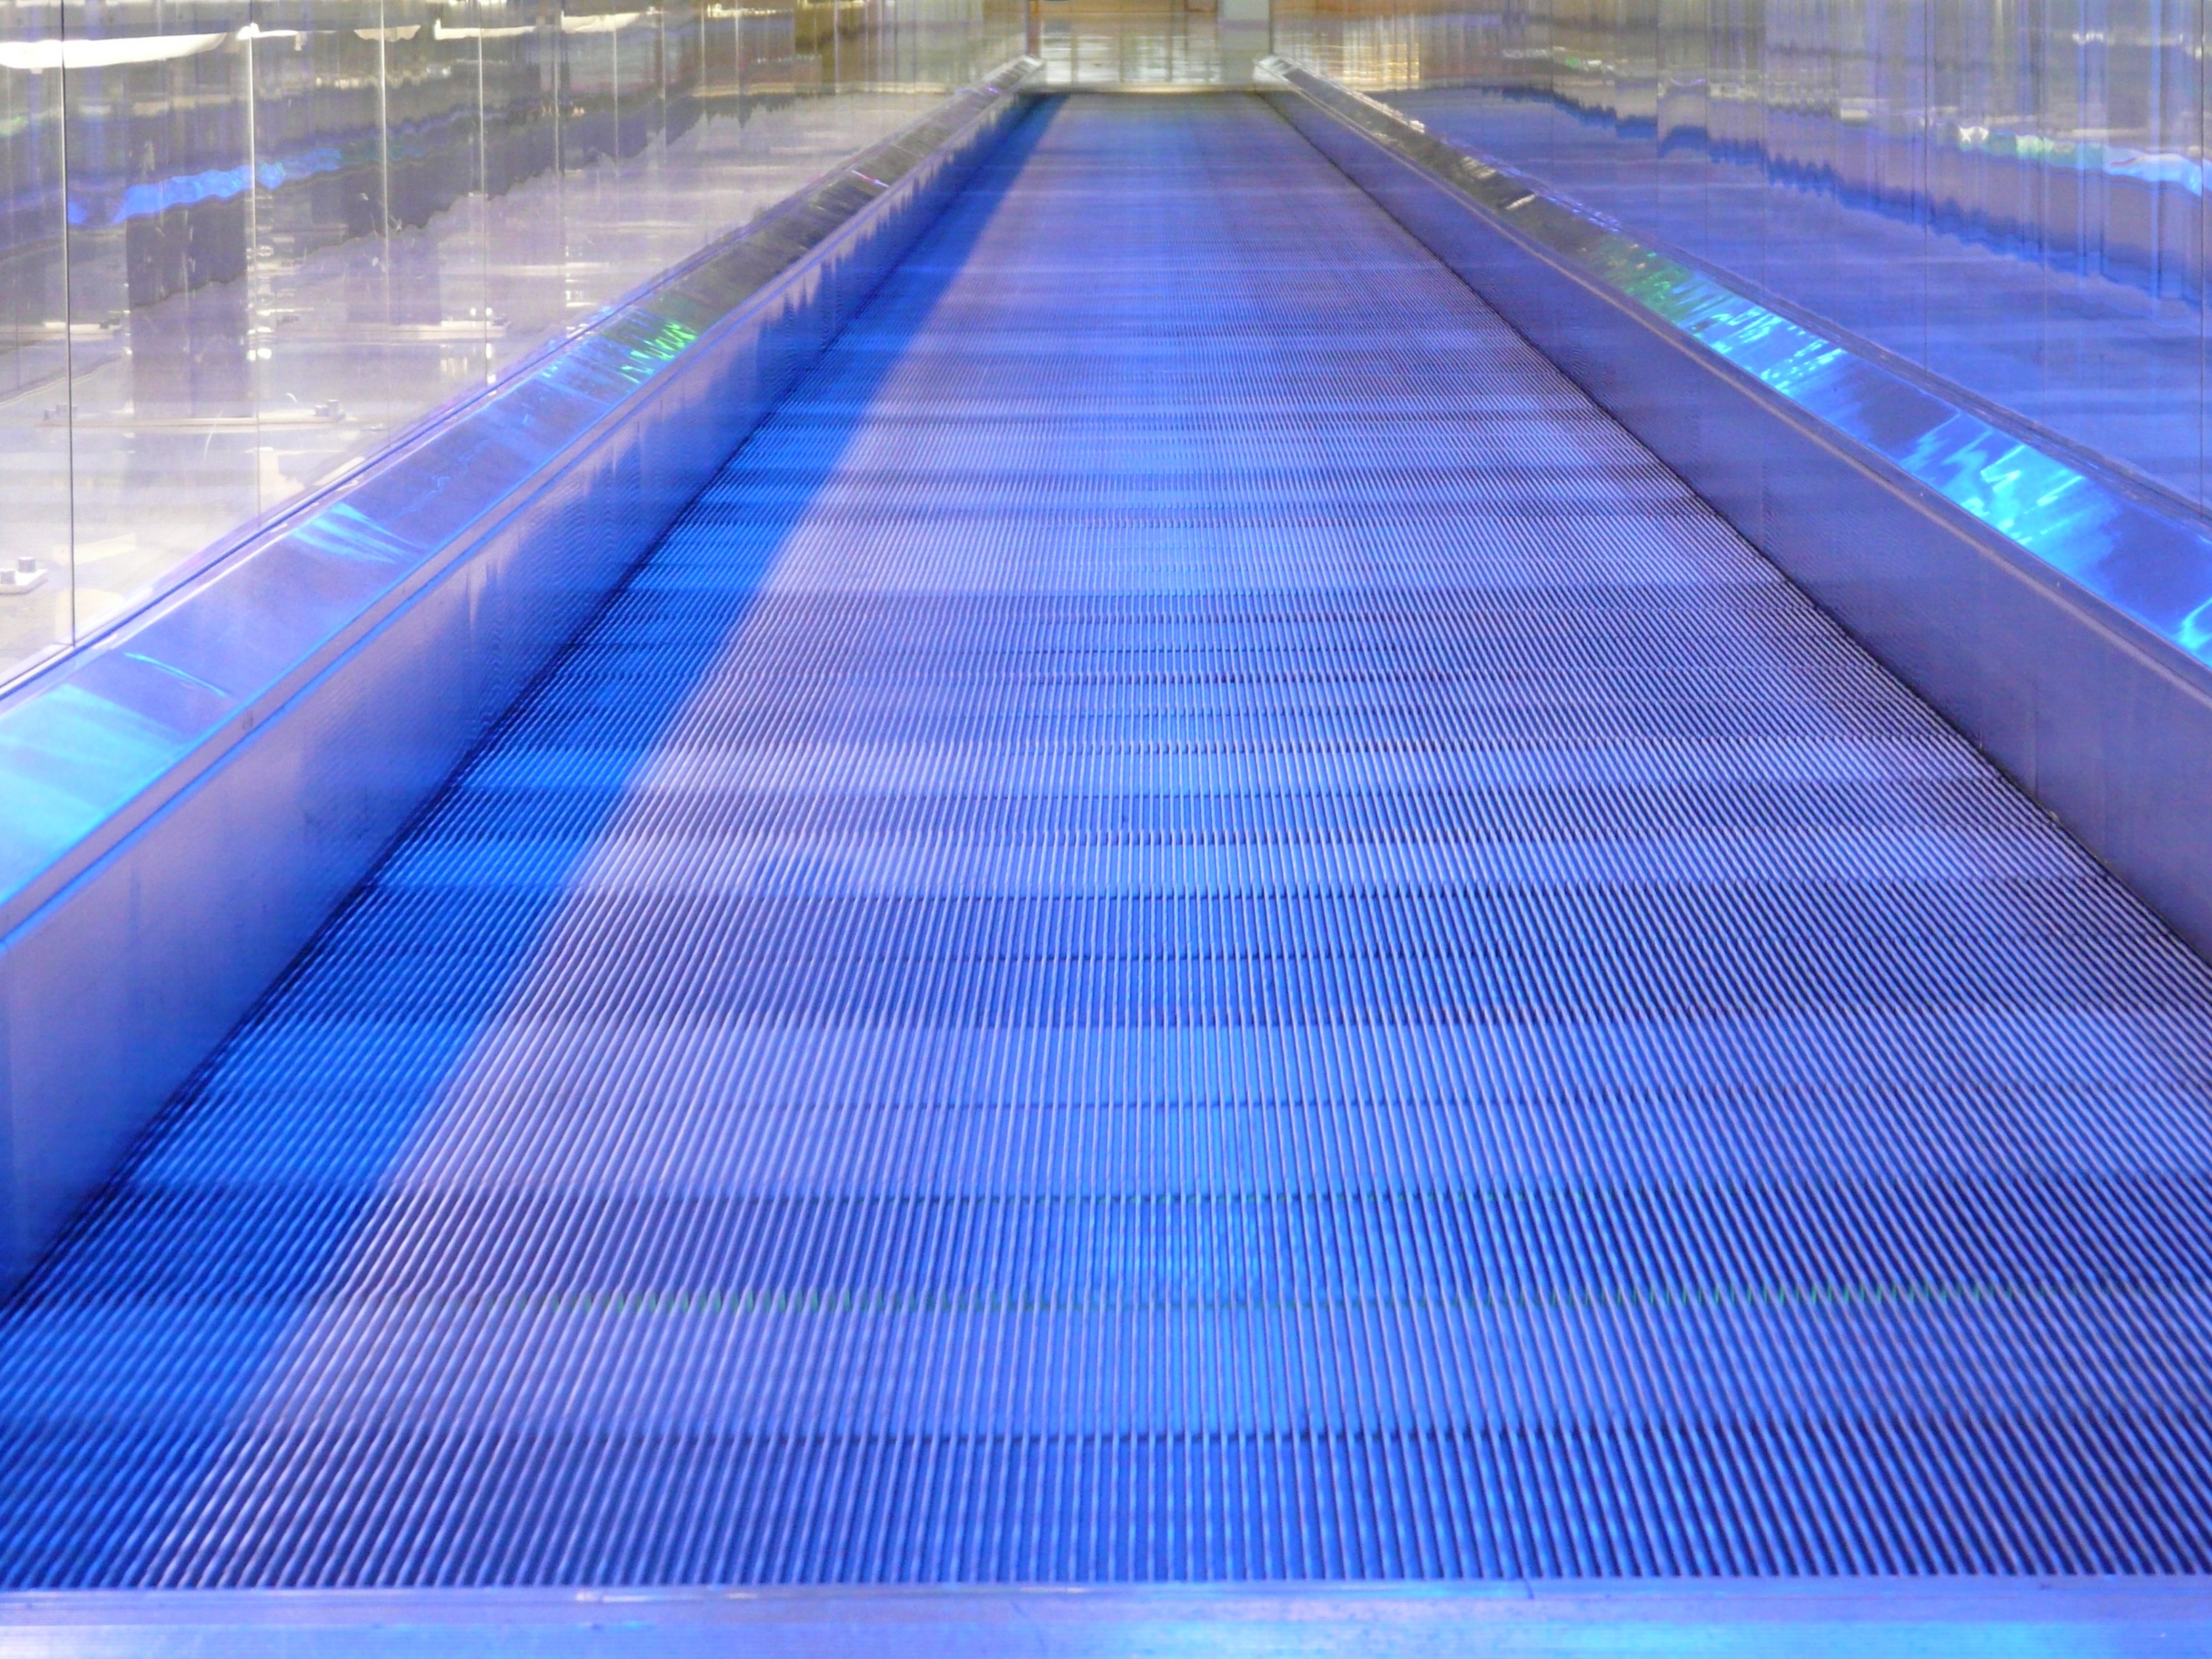
light, structure, floor, pavement, airport, escalator, transport, line, swimming pool, blue, movement, lighting, modern, stadium, neon, futuristic, neon light, net, mirror, strange, mirroring, bluish, blue light, treadmill, business trip, means of transport, means of rail transport, neon lights, roller platform, moving walkway, neon lighting, metal segments, sport venue, moving sidewalk, rolling pavement, roll band, facilitate